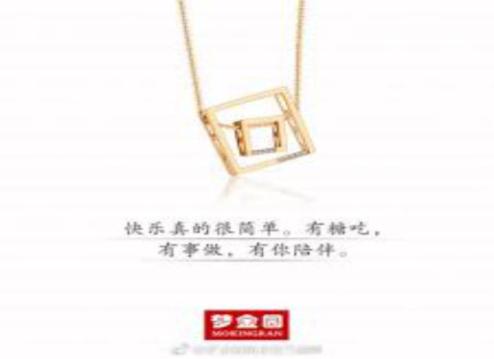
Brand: mokingran
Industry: Necessities